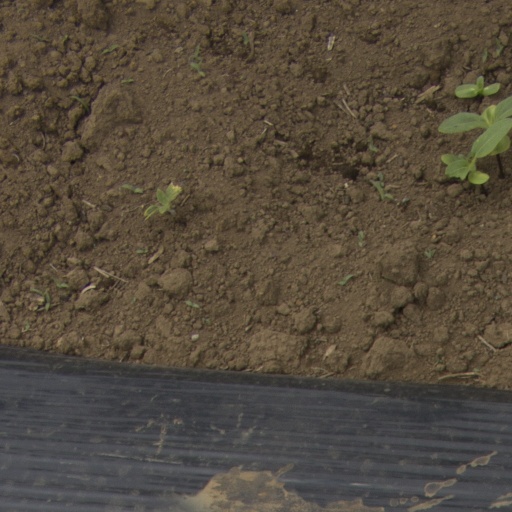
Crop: Jerusalem artichoke